Adenylosuccinate lyase

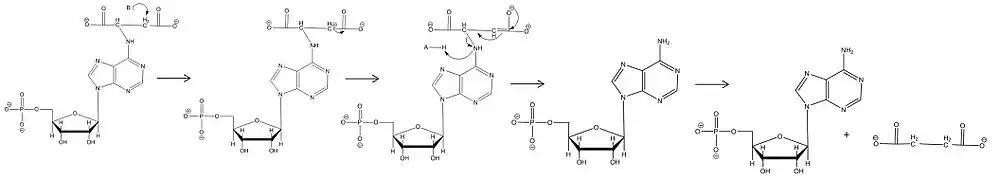
ASL's mechanism of action. First the acid deprotonates the β-carbon, then a carbanion forms and is resonance stabilized, lastly nitrogen accepts a proton and the C-N bond is cleaved.This figure was inspired by a paper by Tsai et al. NOTE: the fumarate structure in this figure is wrong. There must be a double bond, in trans configuration, between carbon atoms 2 and 3.

Mutated adenylosuccinate lyase (ASL) causes clinical disease in patients that is referred to as adenylosuccinate lyase deficiency. This condition is rare, and it presents with varying degrees of psychomotor retardation, autism, muscle wasting, and epilepsy. The exact cause of disease is unknown, but possibilities include not enough purine nucleotide synthesis for cell replication, malfunctioning of the purine nucleotide cycle, and a buildup of substrates to toxic levels. Several disease-linked point mutations have been identified, and those who are heterozygous for a point mutation are healthy, but those who are homozygous develop clinical disease. The number of disease-causing genotypes keeps increasing as more mutations are discovered, and now thirty different point mutations have been identified so far, and one deletion, that cause adenylosuccinate lyase deficiency.